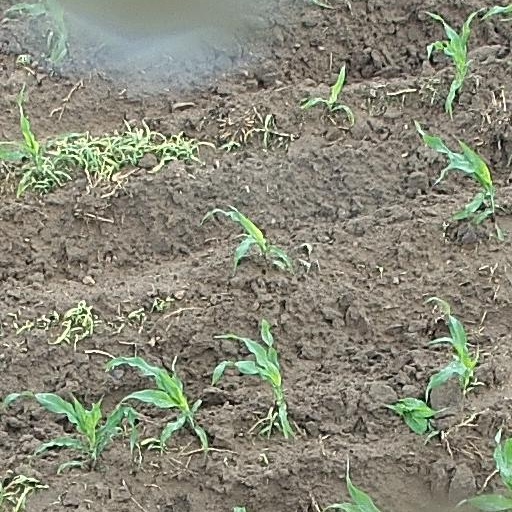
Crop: maize; corn